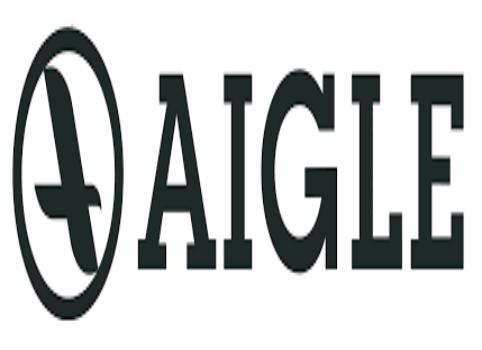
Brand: Aigle
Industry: Clothes